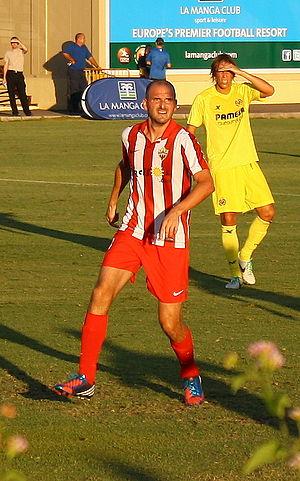
Fernando Soriano Marco est un footballeur espagnol né le 24 septembre 1979 à Saragosse, qui évoluait au poste de milieu défensif..